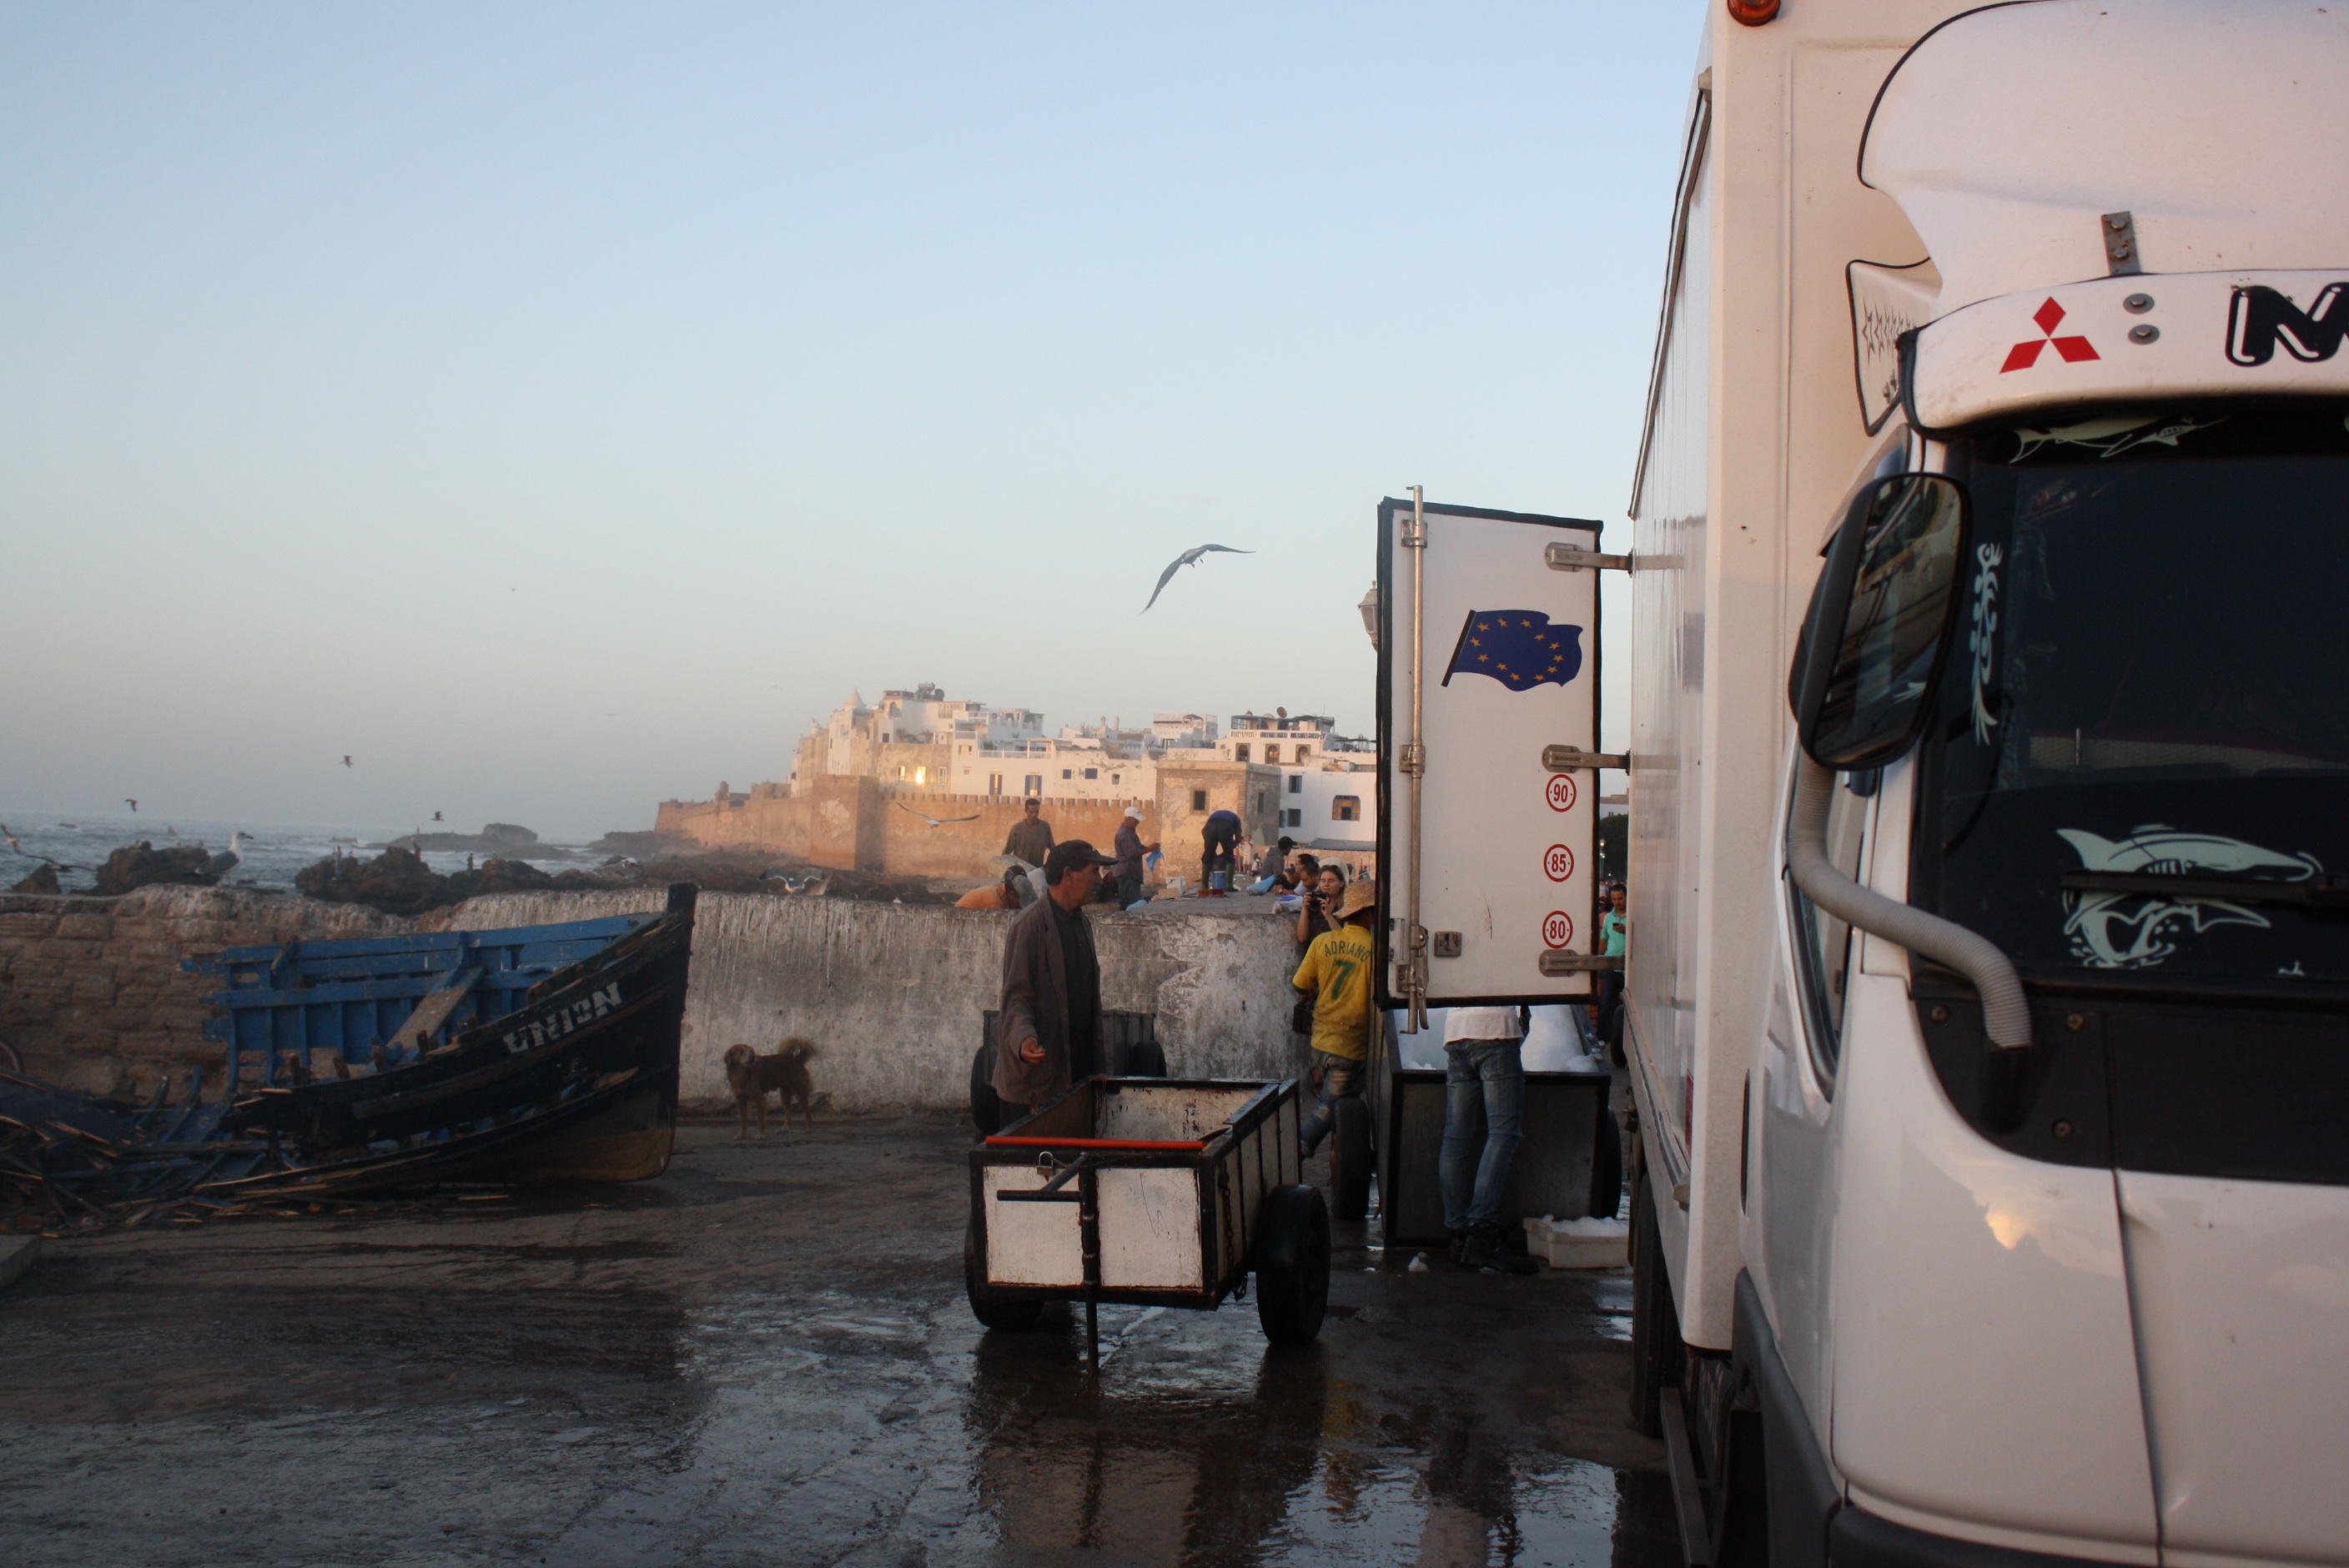
travel, transport, vehicle